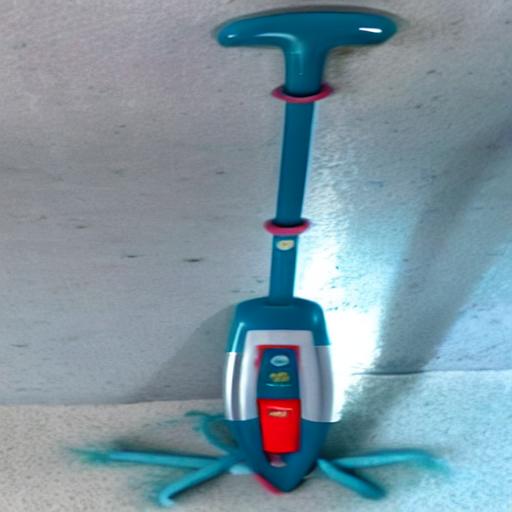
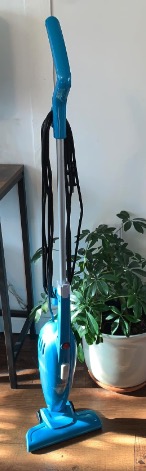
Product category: items_vacuum
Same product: no